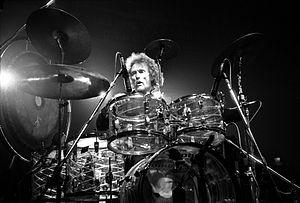
Peter Edward Baker, dit Ginger Baker, né le 19 août 1939 à Lewisham et mort le 6 octobre 2019 à Canterbury, est un batteur britannique, célèbre pour avoir été membre du power trio Cream de 1966 à 1968 avec Jack Bruce et Eric Clapton.